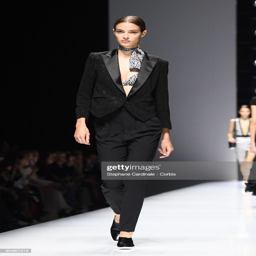
a model walks the runway during the show as part .